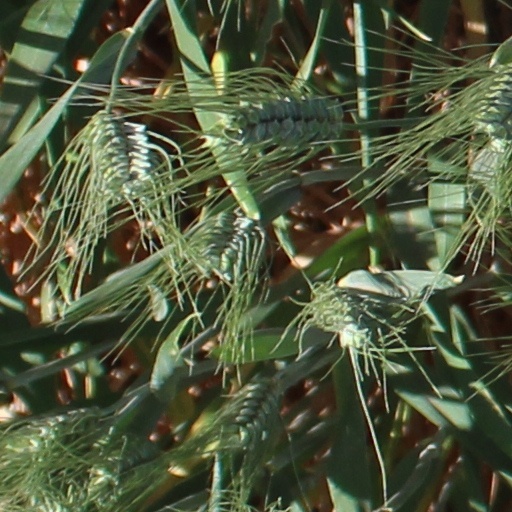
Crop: wheat